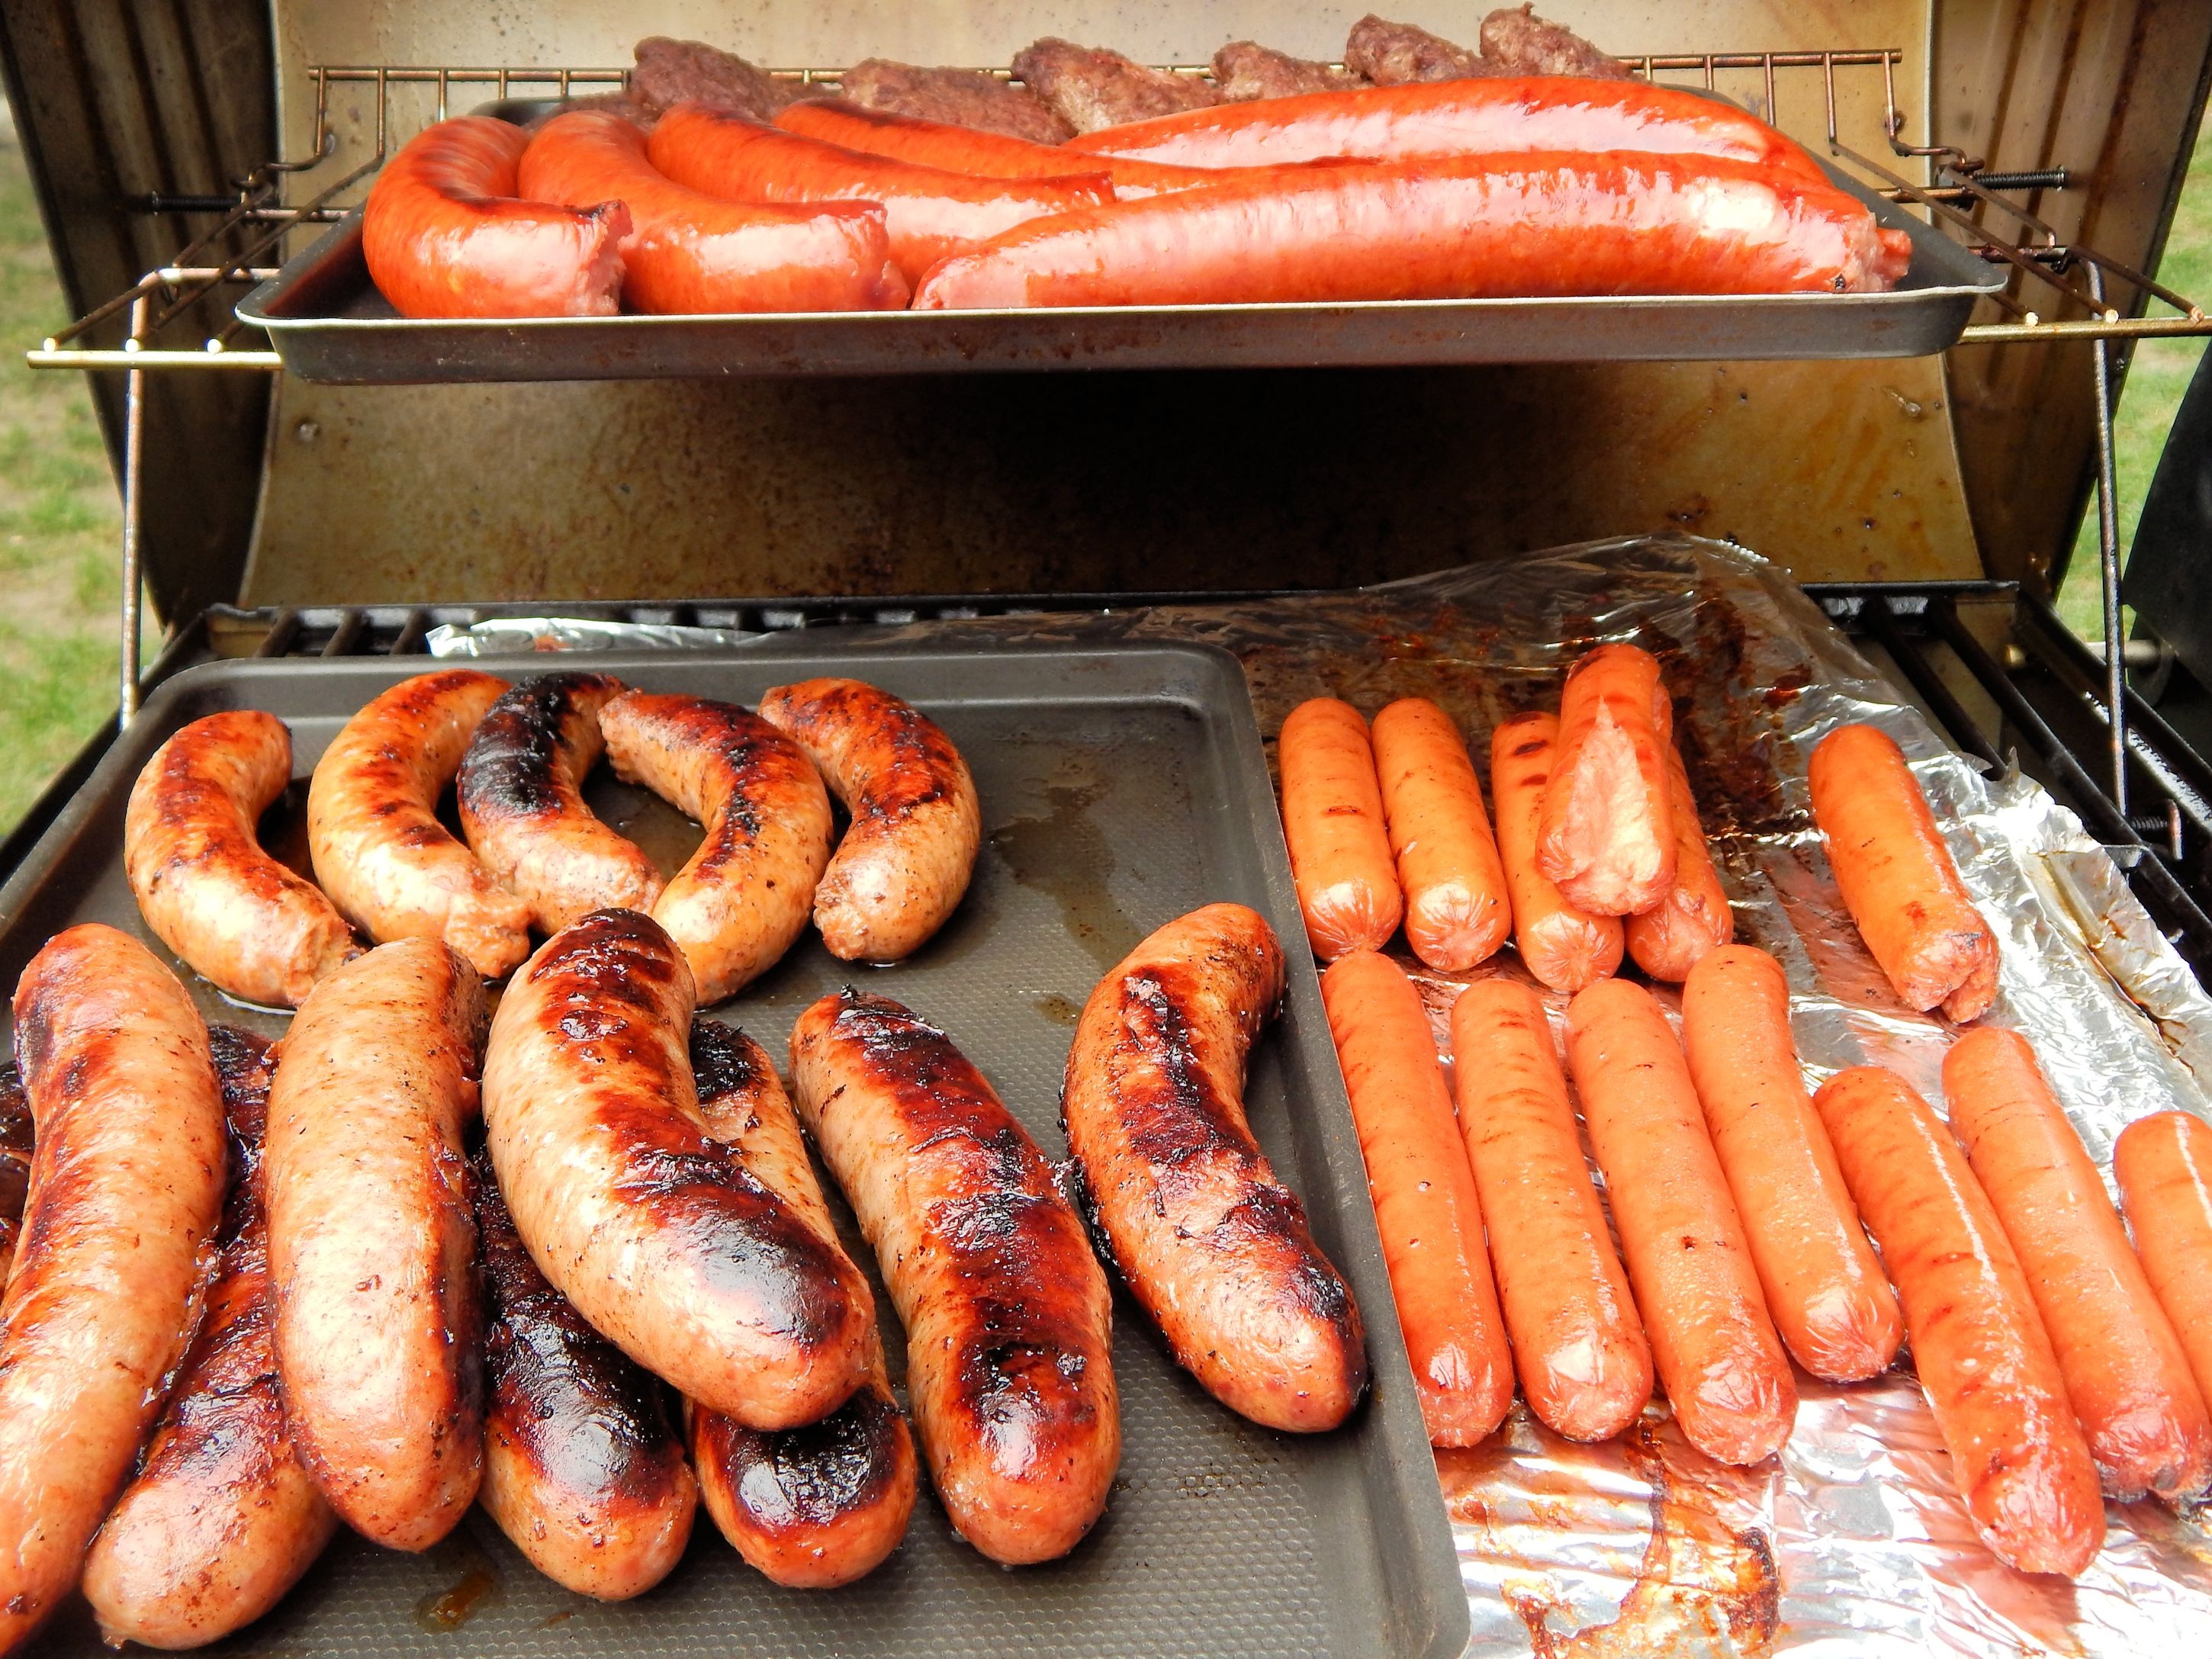
outdoor, summer, dish, meal, food, seafood, bbq, fish, closeup, meat, barbecue, cuisine, delicious, grill, sausage, charcoal, dinner, hotdog, roasting, bratwurst, grilled, grilling, cookout, vienna sausage, animal source foods, kielbasa, frankfurter w rstchen